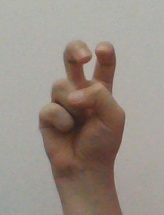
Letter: toot